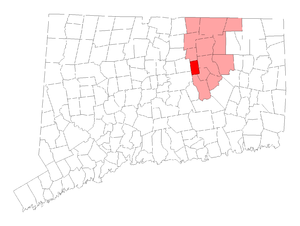
Bolton est une ville américaine située dans le comté de Tolland au Connecticut.